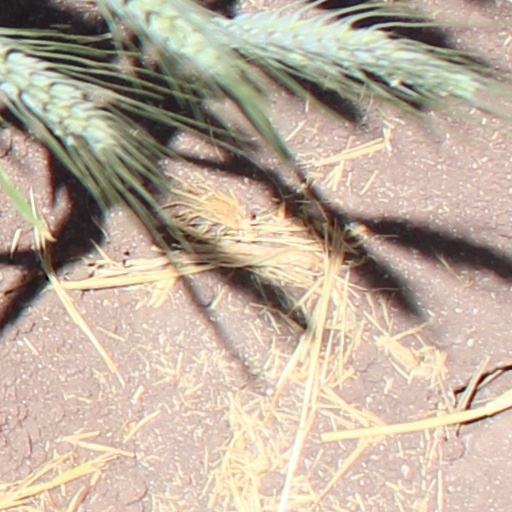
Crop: wheat